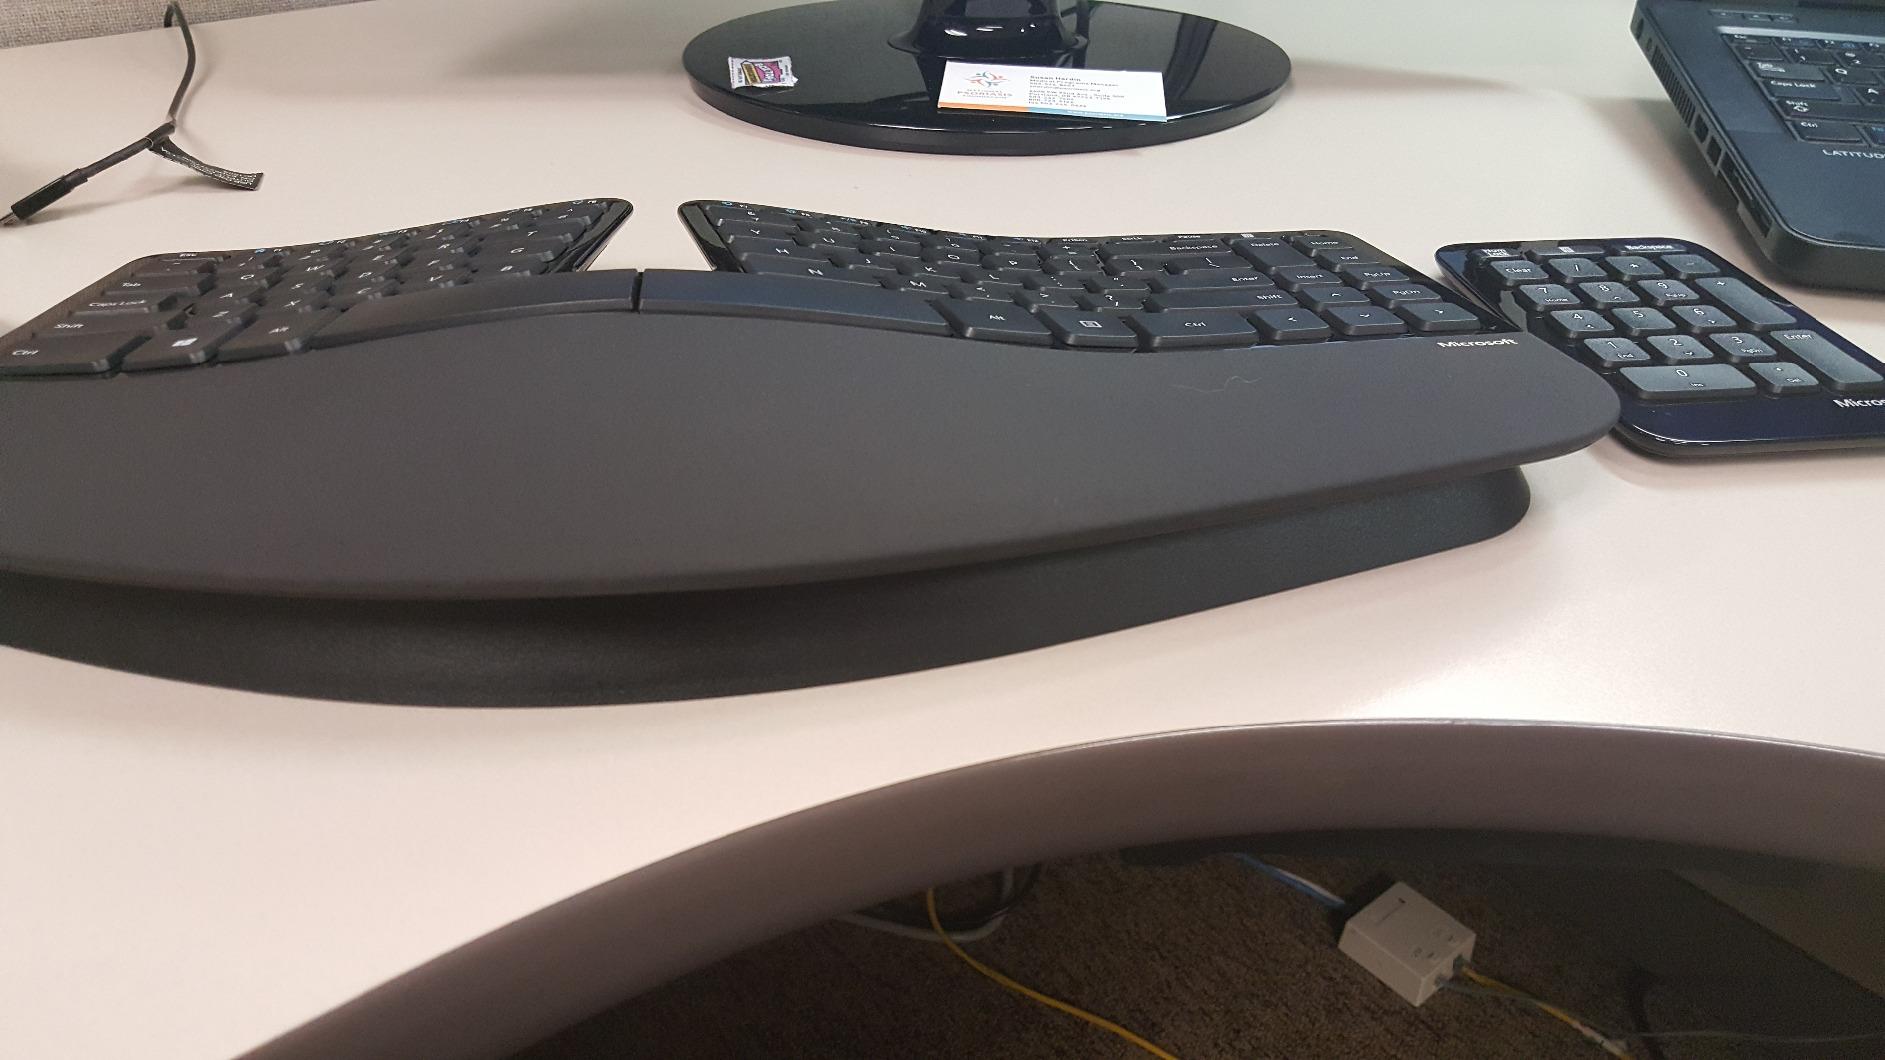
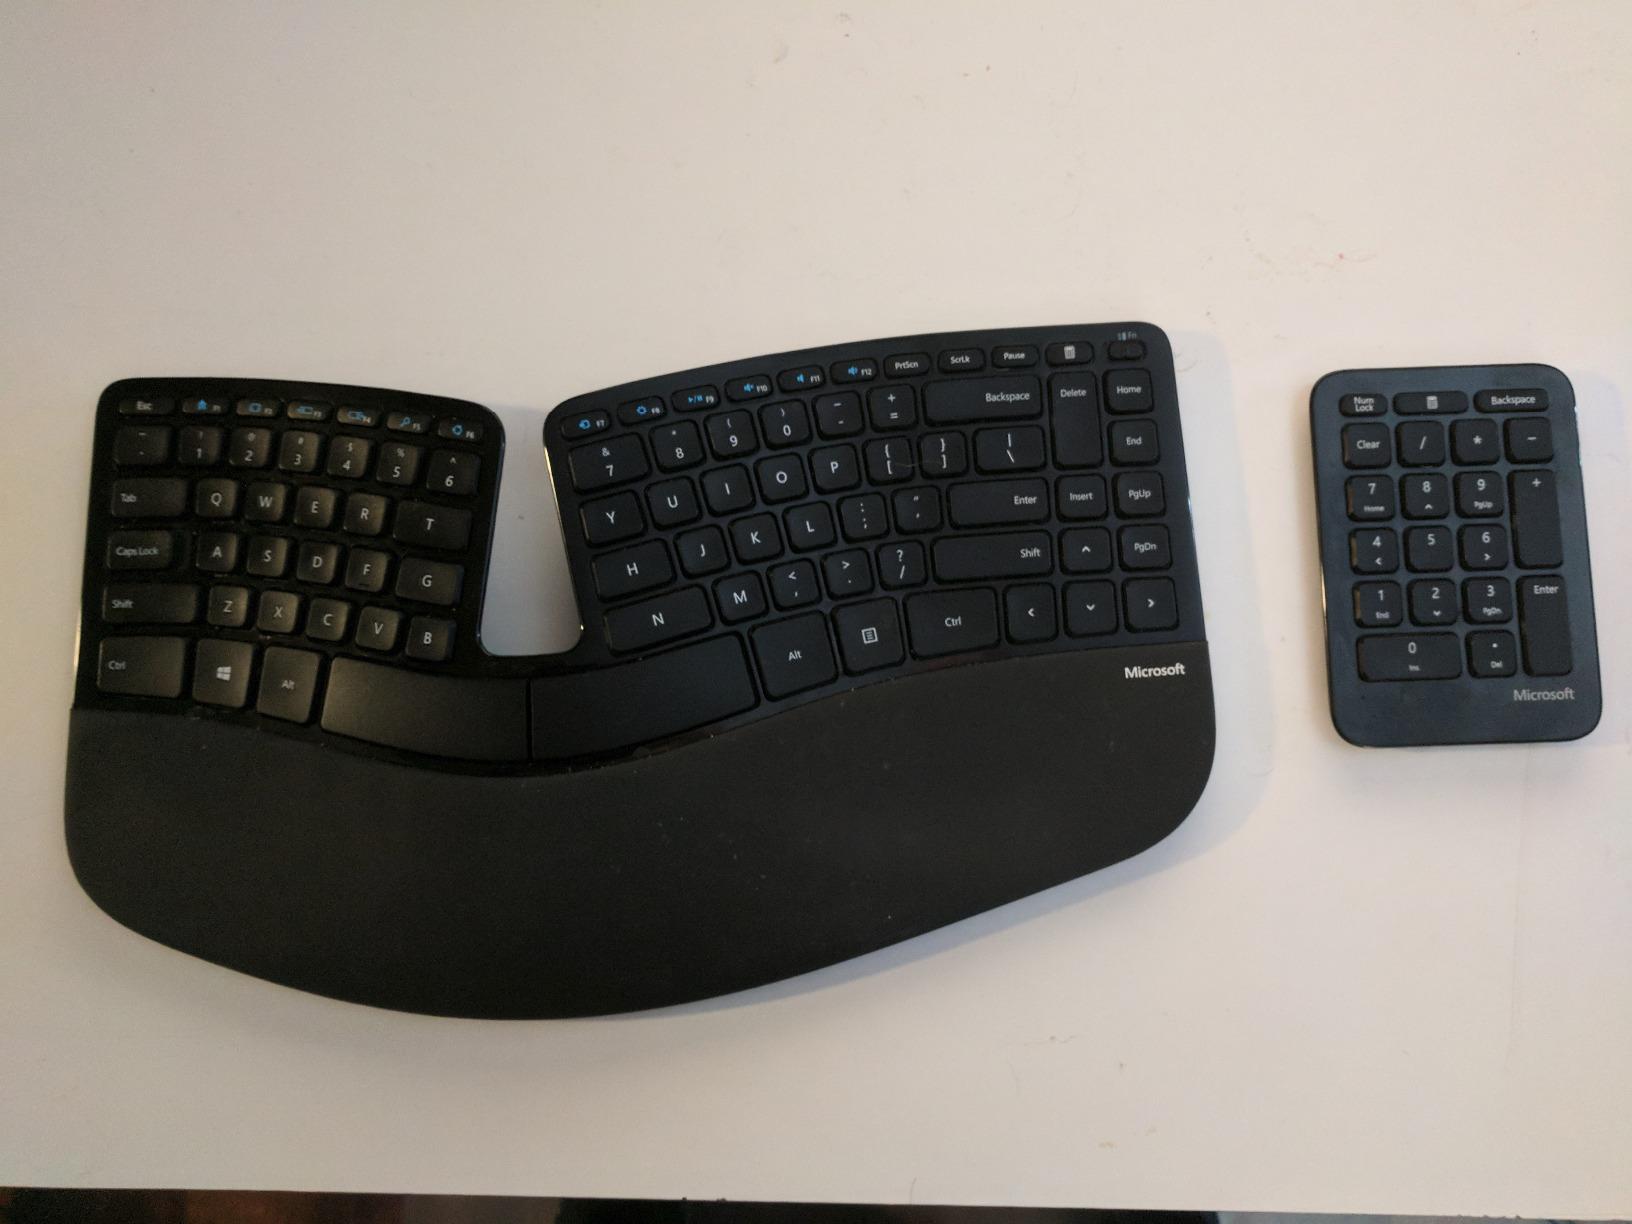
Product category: keyboard
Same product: yes